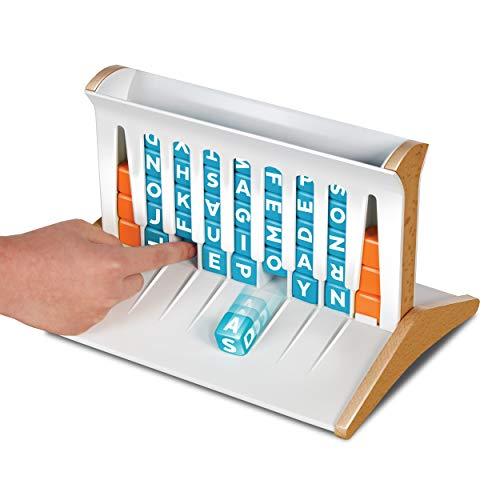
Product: Pokie Dokie Game by Marbles Brain Workshop, Fast-Paced Word Building Game for Kids & Adults Aged 8 & Up
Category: Toys & Games | Games & Accessories | Board Games
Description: Pokie dokie is a competitive word building game for kids and adults aged 8 and up.
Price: $11.67
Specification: ProductDimensions:3x10.5x10.5inches|ItemWeight:2.15pounds|ShippingWeight:2.15pounds(Viewshippingratesandpolicies)|ASIN:B07JM4G2SD|Itemmodelnumber:6044749|Manufacturerrecommendedage:8-10years